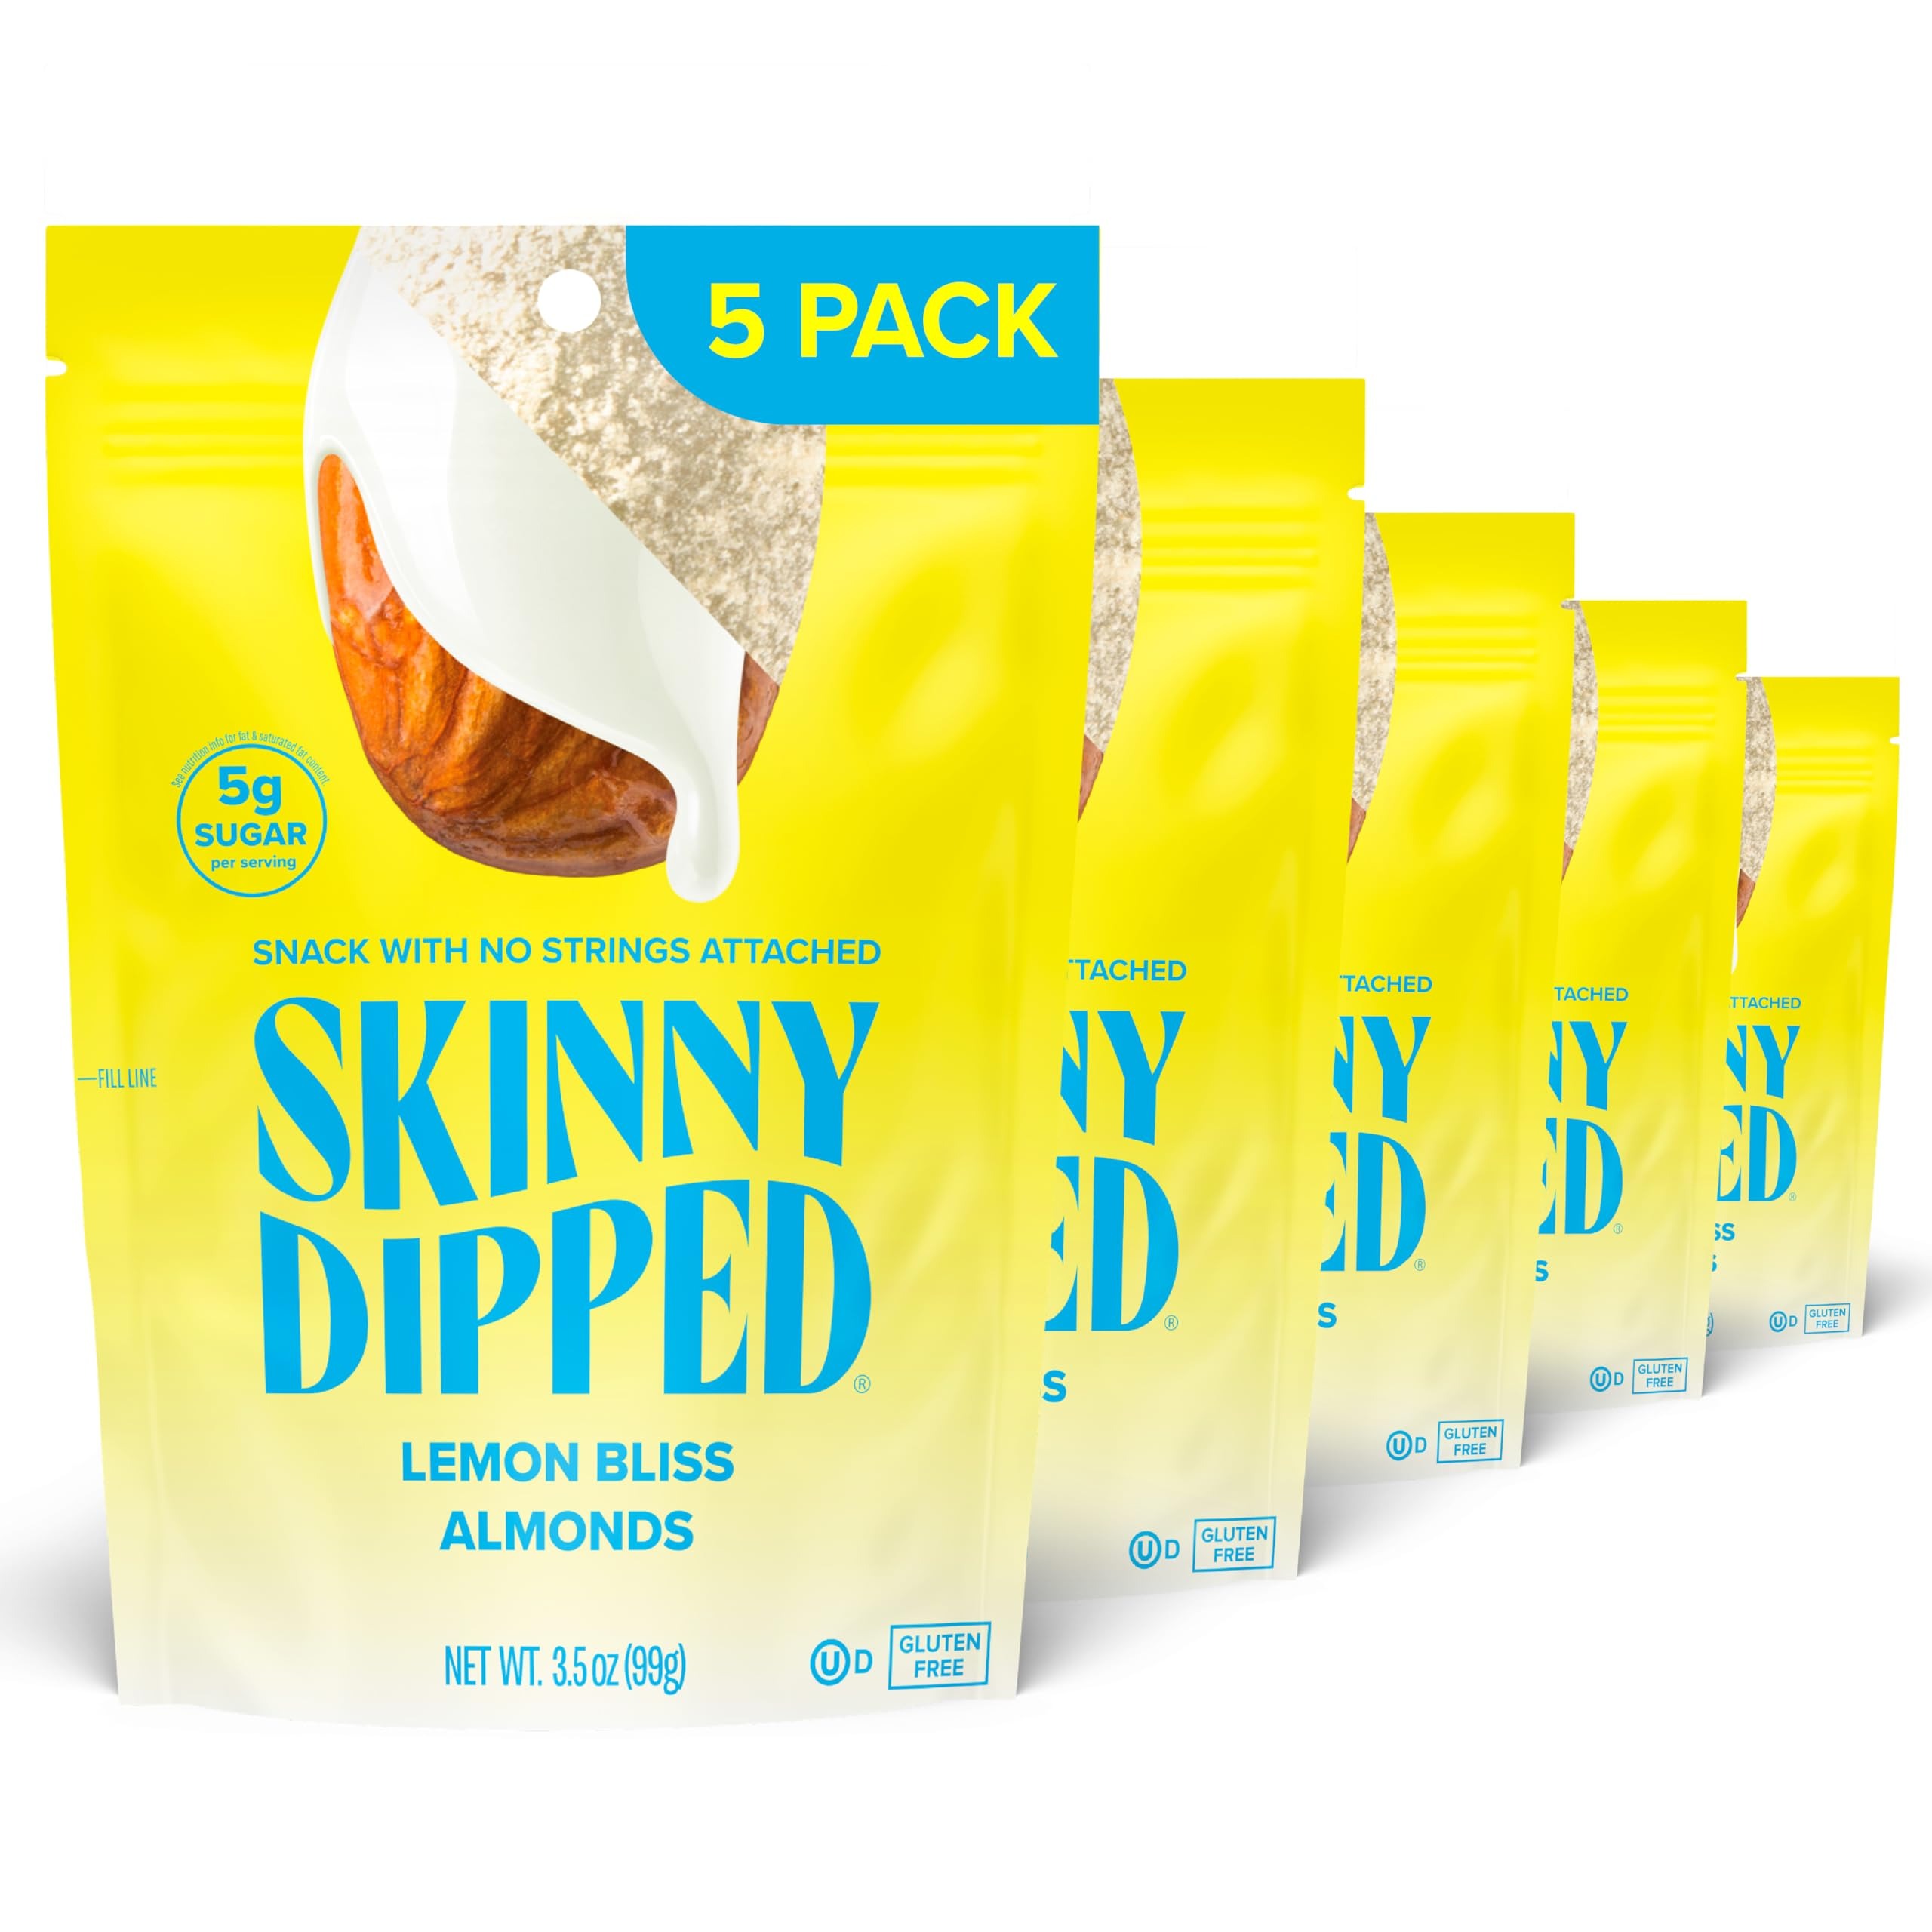
Item Name: SkinnyDipped Lemon Bliss Yogurt Covered Almonds, Healthy Snack, Plant Protein, Gluten Free, 3.5 oz Resealable Bags, Pack of 5
Bullet Point 1: TASTES LIKE SUMMER IN A BAG: Whole roasted almonds, kissed with maple sugar and sea salt, SkinnyDipped in a thin layer of yogurt and finished with a hint of lemon. The perfect keto snack for adults. Packaging may vary.
Bullet Point 2: PLANT PROTEIN ON POINT: We always start with the best ingredients - crunchy roasted almonds.
Bullet Point 3: NO BAD STUFF: We only use steam pasteurized almonds and non-GMO ingredients you can legit pronounce. We're also gluten free and Kosher. No artificial colors, flavors, sweeteners or sugar alternatives…ever. A feel good healthy snack. No guilt included
Bullet Point 4: WE DON'T SUGAR COAT: A kiss of maple sugar, a thin layer of yogurt and a dusting of real lemon – that’s it!
Bullet Point 5: RESEALABLE BAGS: This pack includes (5) resealable 3.5 oz Bags of SkinnyDipped Lemon Bliss Almonds.
Value: 17.5
Unit: Ounce

Price: 5.785